Geevor Tin Mine

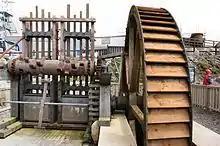
A 19th century waterwheel and set of Cornish stamps at the museum

Through the commitment of the local community and local bodies, notably Cornwall County Council and Pendeen Community Heritage, the site has remained accessible to the public. Geevor Tin Mine is now a museum and heritage centre, covering an area of which makes it the largest preserved tin mining site in Great Britain. It is an important part of the Cornwall and West Devon Mining Landscape and was recognised by UNESCO in 2006. It has been the subject of a £3.8 million improvement programme funded by the Heritage Lottery Fund, Objective One, Cornwall County Council and Penwith District Council.